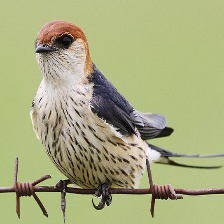
Species: STRIPPED SWALLOW
Scientific name: CECROPIS ABYSSINICA